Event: Nepal Earthquake
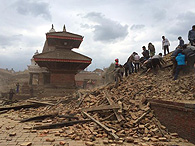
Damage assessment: damage